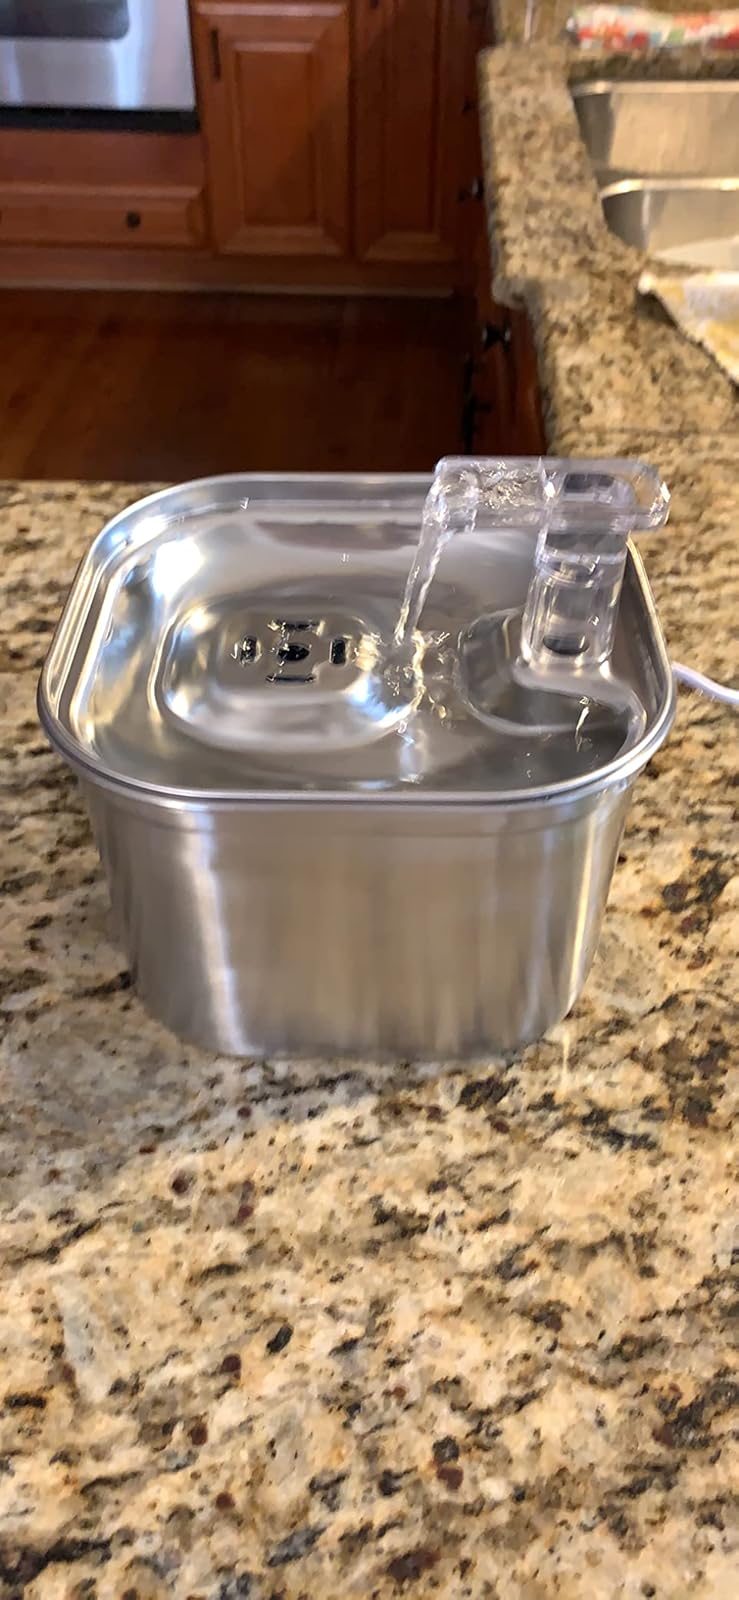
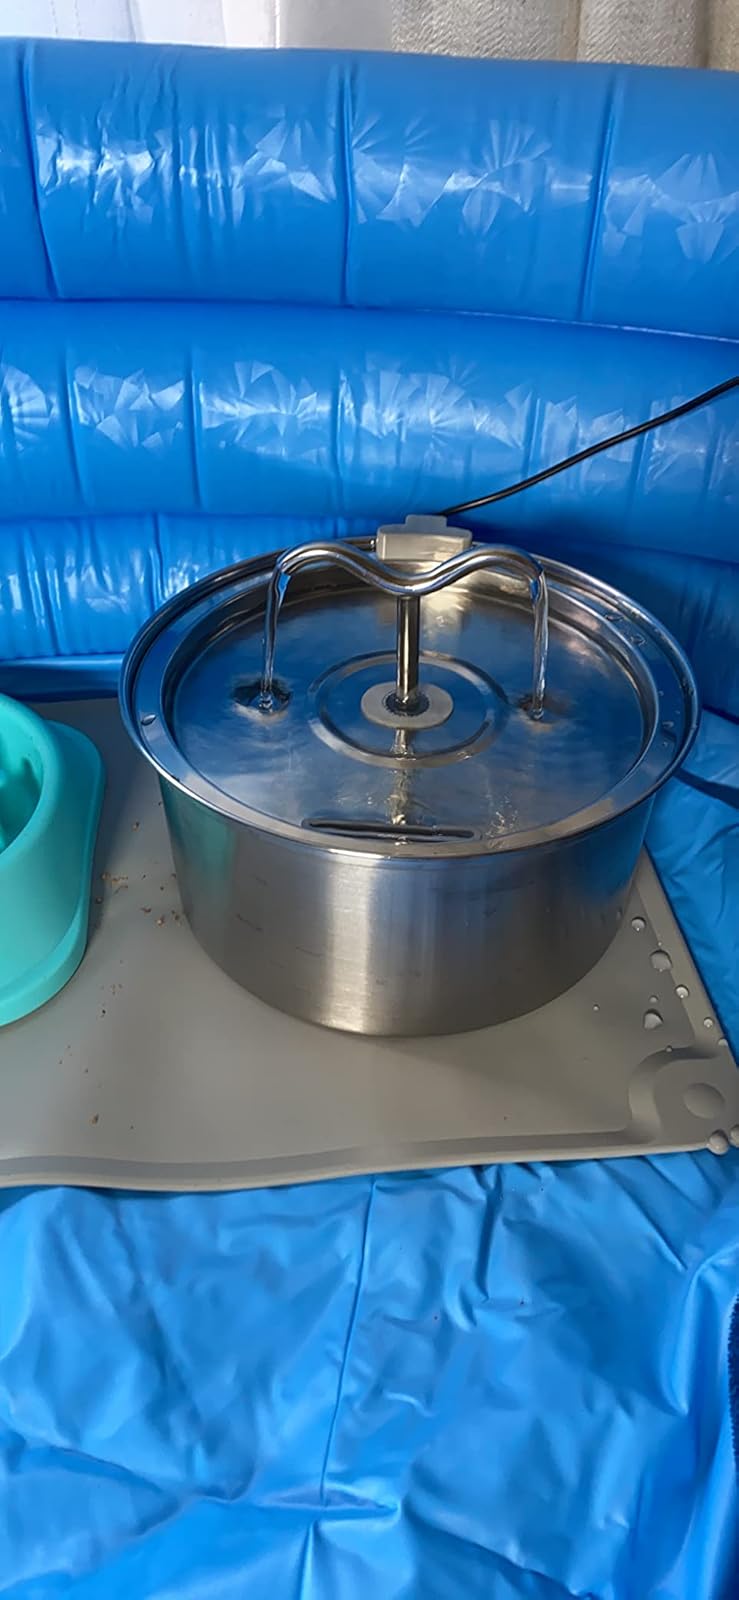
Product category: items_bowl
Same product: no